Toyohara Kunichika

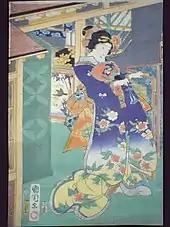
Toyohara Kunichika: Beautiful woman in the court of Prince Genji (1865)

At the time Kunichika began his serious studies the late Edo period, an extension of traditions based on a feudal society, was about to end. The "modern" Meiji era (1868–1912), a time of rapid modernization, industrialization, and extensive contact with the West, was in stark contrast to what had come before.